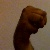
The image shows a hand gesture representing the letter 'M' in Indian Sign Language.